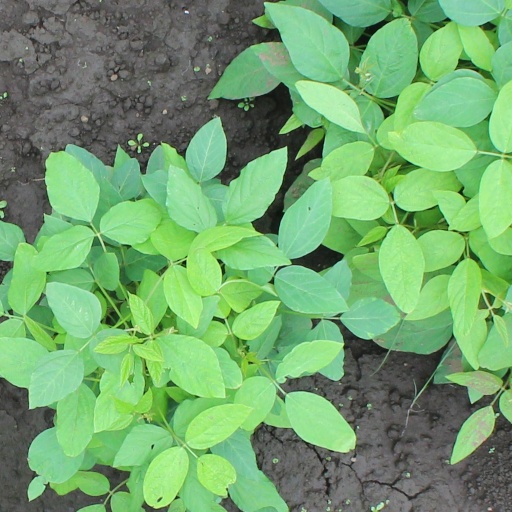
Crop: soybean